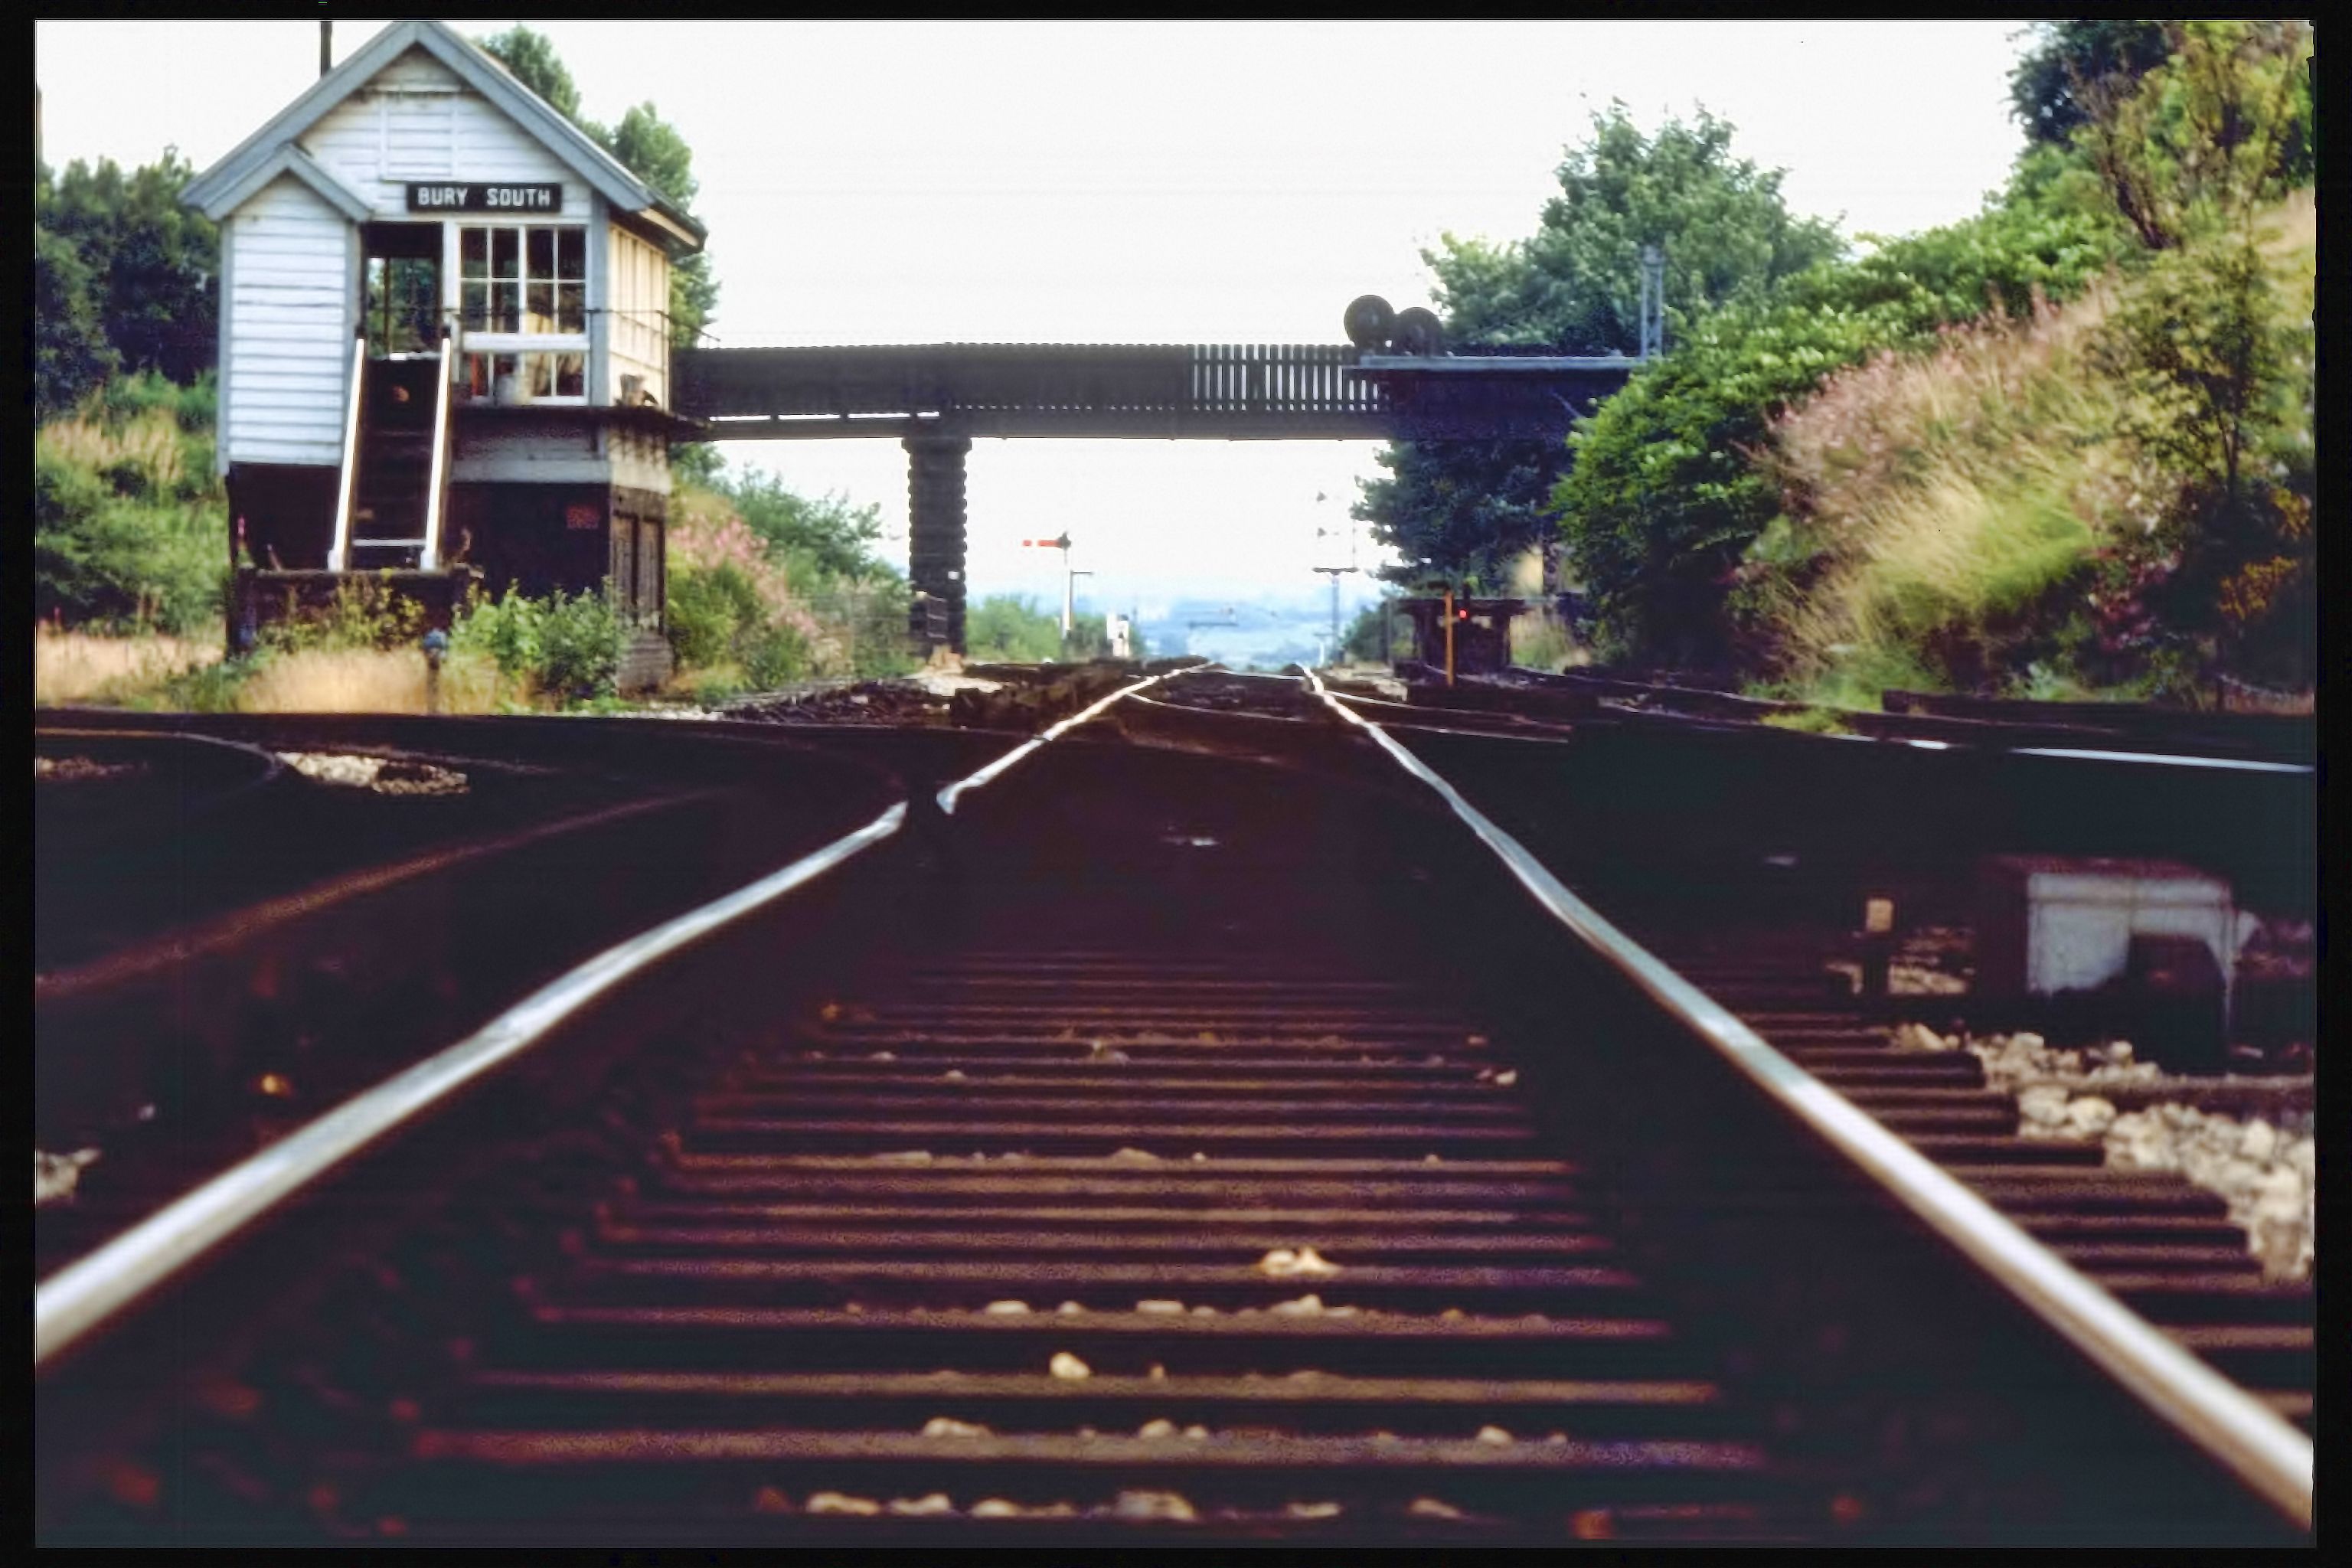
track, railway, road, asphalt, transport, lane, lancashire, tracks, bury, signalbox, elr, residential area, rolling stock